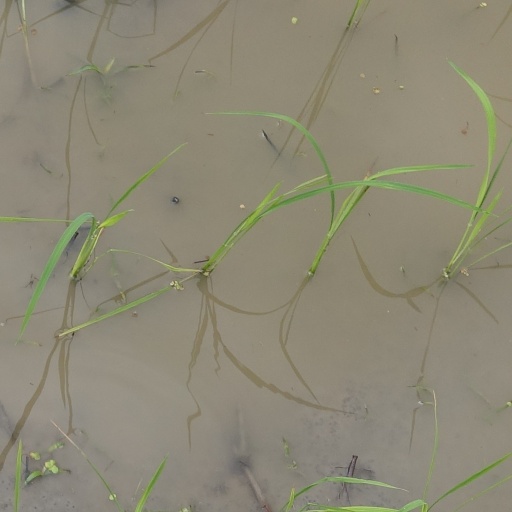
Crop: rice